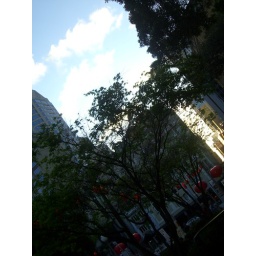
Bright red lanterns hang from trees against a back drop of sky scrapers